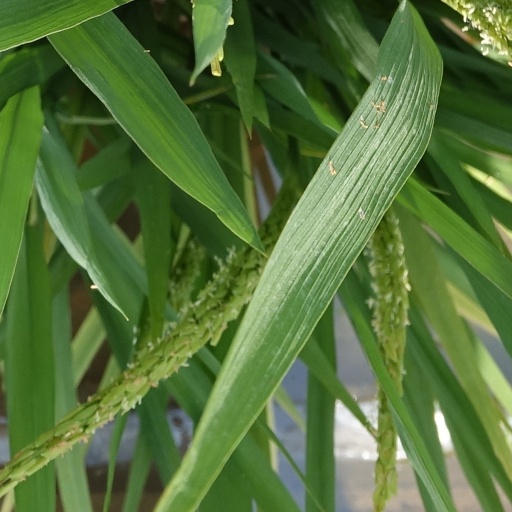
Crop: rice